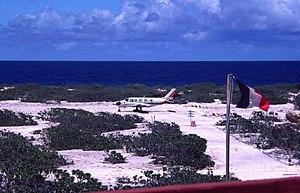
Avion sur la piste d'aviation de Tromelin, océan Indien.
L'île Tromelin est une île française de l'océan Indien appartenant au district des îles Éparses de l'océan Indien, rattaché aux Terres australes et antarctiques françaises. L'île est revendiquée par Maurice. Soucieux de préserver leurs relations politiques, culturelles et économiques, la France et Maurice entérinent un accord de cogestion de Tromelin le 7 juin 2010 à Port-Louis, qui est toutefois toujours en attente de ratification.